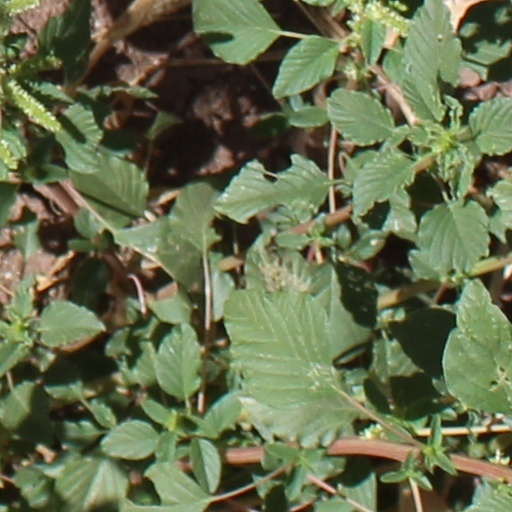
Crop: wheat